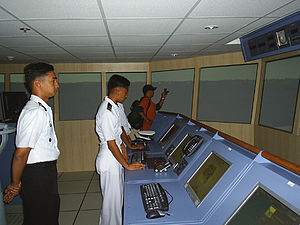
Simulation / Maritime simulatorer / Brosimulator
billede af en brosimulator
Simulation er en imitation af noget virkeligt, tingenes tilstand eller en proces.